Palaeovespa

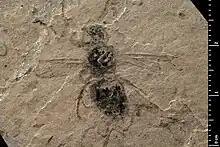
"Palaeovespa menatensis"holotype

"Palaeovespa" is most similar to the extant genus "Vespa", with which it shares many similar features such as a broad rounded thorax with a sessile abdomen that is broad at the base. The genus however possesses wing venation that is closer to the more primitive genus "Polistes". Despite naming "P. florissantia" as the type species Cockerell noted that not all features of the genus were discernible in the "P. forissantia" holotype.